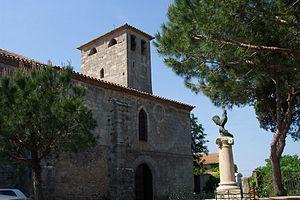
Sauvian est une commune française située dans le département de l'Hérault, en région Occitanie.